The Prince's Manuscript

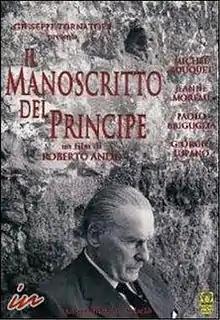
Theatrical release poster

The Prince's Manuscript is a 2000 Italian biographical drama film. It marked the feature film debut of Roberto Andò. It won the Nastro d'Argento for Best Production.